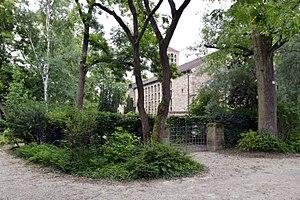
Adenauer Park Speyer